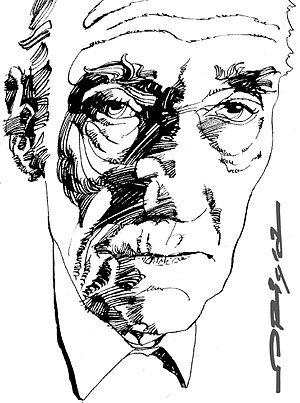
William Seward Burroughs [ˈwɪljəm ˈsuɚd ˈbɜroʊz], né le 5 février 1914 à Saint-Louis au 4664 de Pershing Avenue dans l'État du Missouri et mort dans sa propriété de Lawrence de complications liées à une crise cardiaque le 2 août 1997, est un romancier et artiste américain.